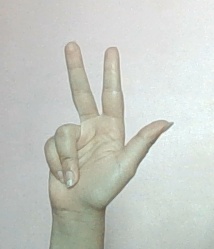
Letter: al